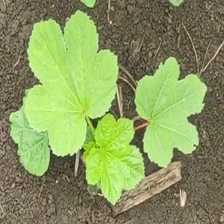
Weed species: Little_Mallow(Malva parviflora)